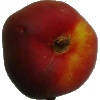
Label: Nectarine Flat 1